Siosifa Talakai

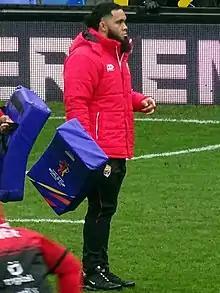
Talakai helping his Tongan colleagues warm up at the 2021 RLWC in 2022

On 7 May, Talakai played for the Junior Kiwis against the Junior Kangaroos. In round 13 of the 2016 NRL season, he made his NRL debut for South Sydney against the Gold Coast Titans, scoring a try with his first touch. He was contracted to South Sydney until the end of 2016.